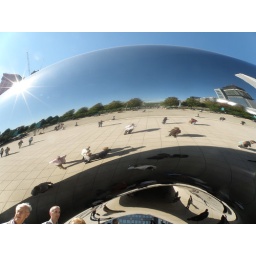
taking your picture in the largest fun house mirror in the world. What a fascinating sculpture this is.